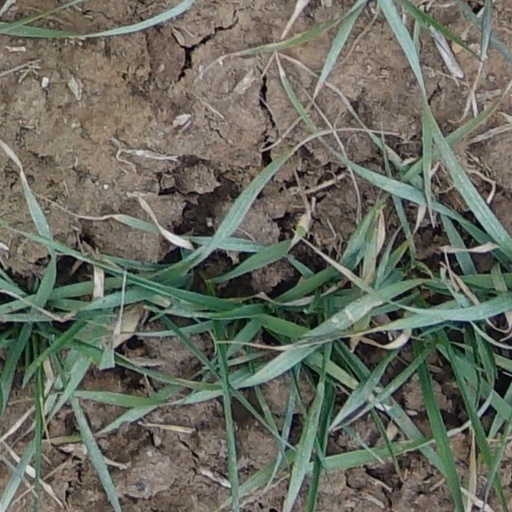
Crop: wheat